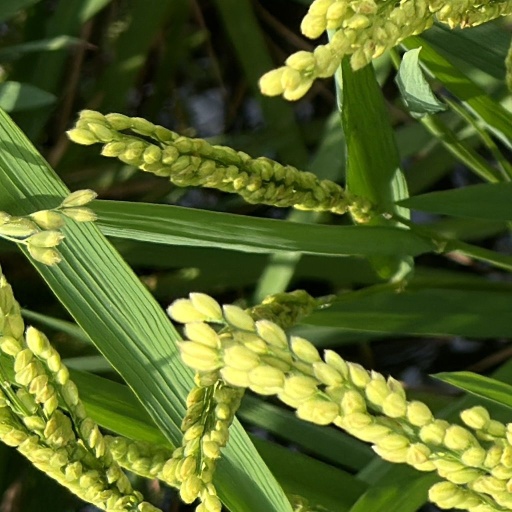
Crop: rice